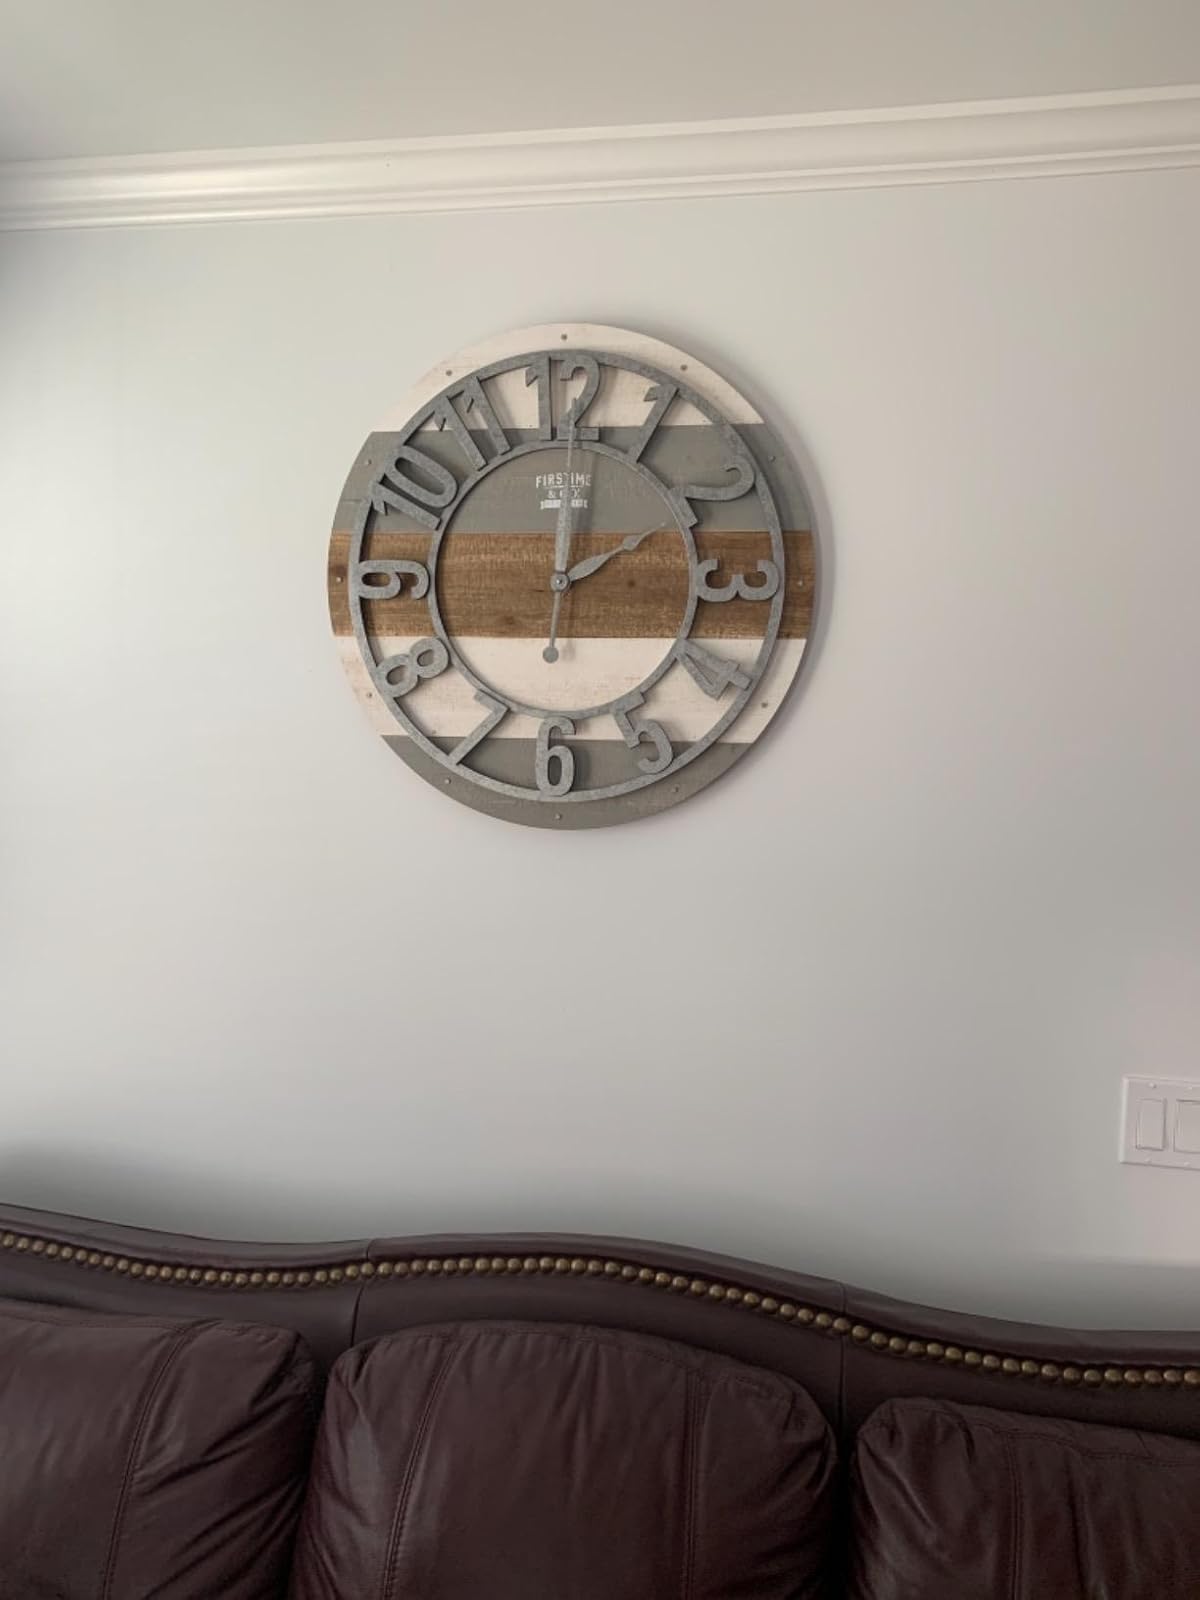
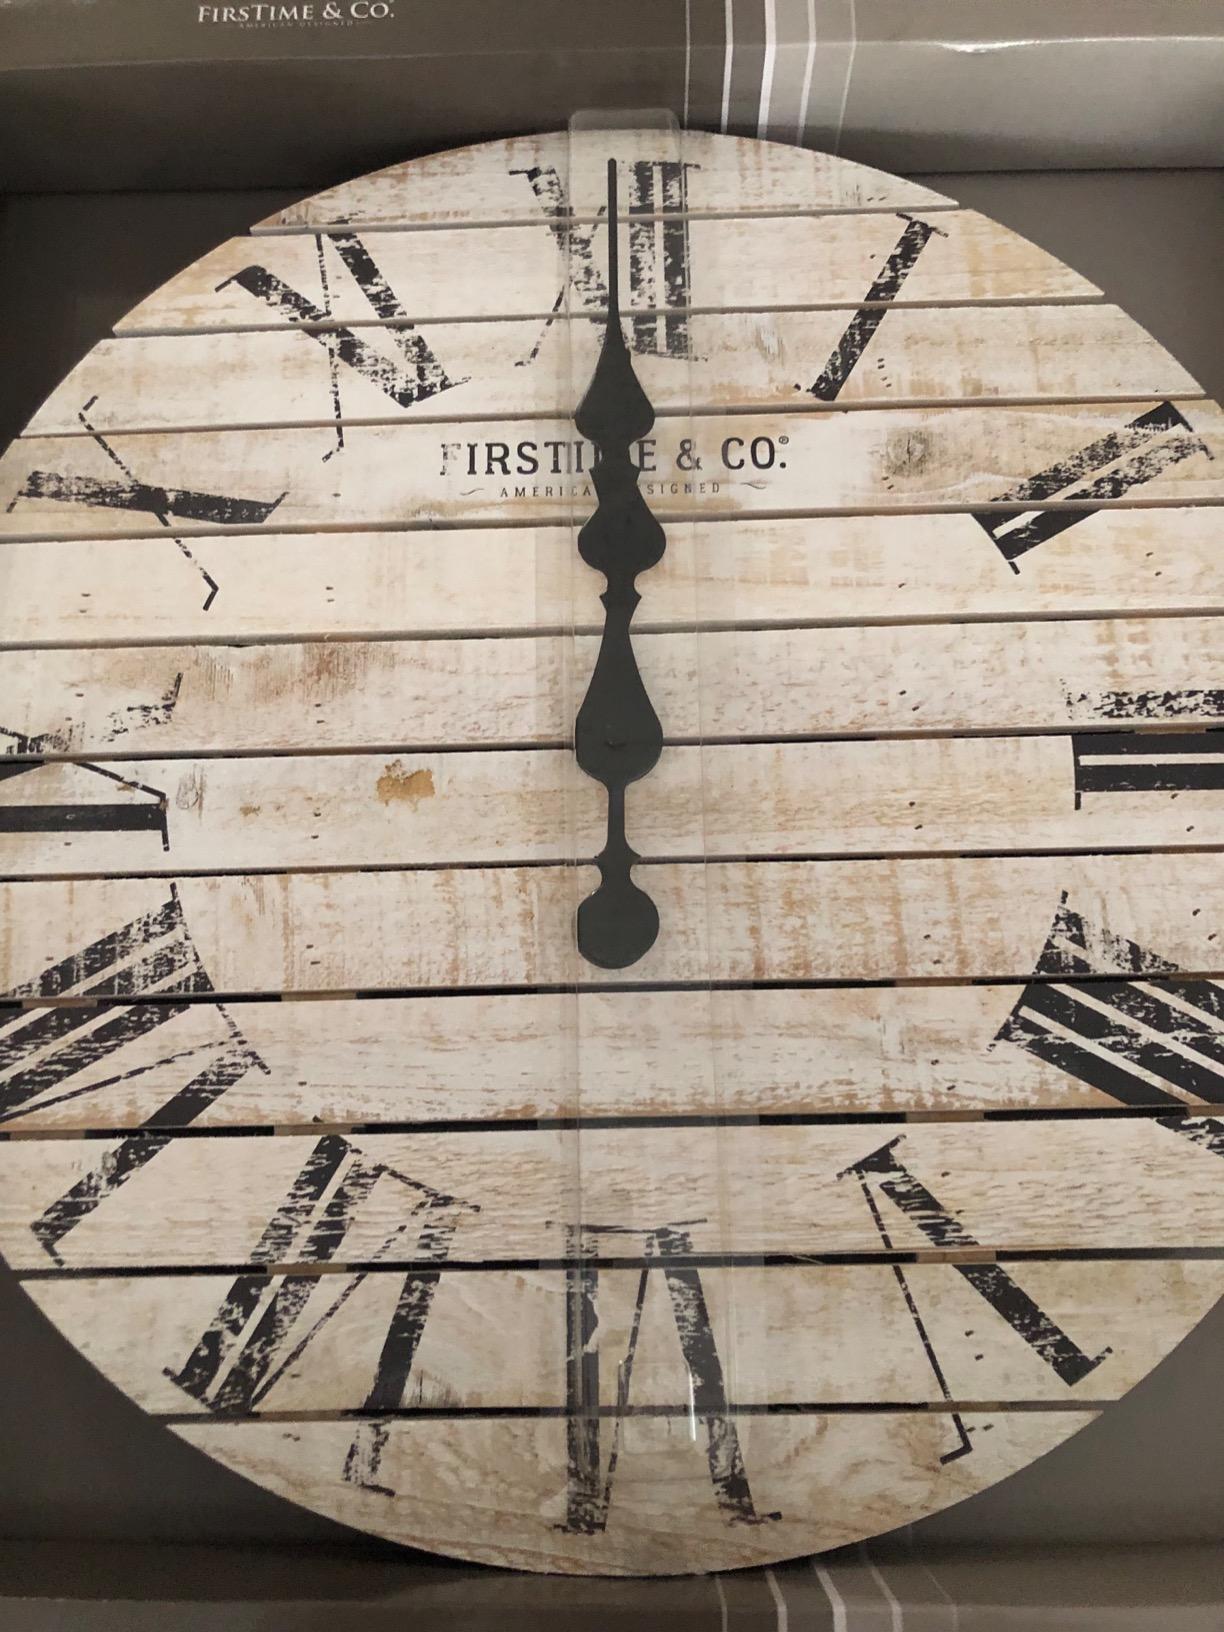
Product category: clock
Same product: no